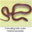
Label: snake